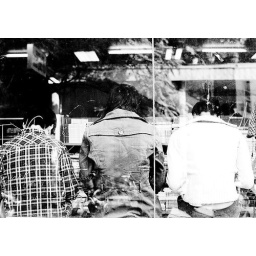
take a shot through the window of a book store in Trang Tien street